Lasioglossum leucozonium

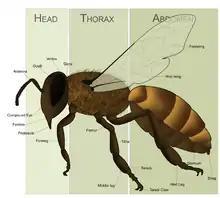
Hymenoptera morphology

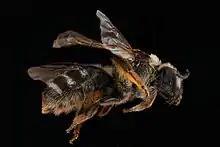
Side view of "Lasioglossum leucozonium"

Female "L. leucozonium" are recognizable by their rough and relatively short propodeal dorsal areas. The smooth surface of these areas has horizontal stripes which are divided in the middle, which is a unique characteristic of Eastern United States "Lasioglossum" species, a feature shared only with "L. zonulum". Its dull, grainy first metasomal tergum has well-developed punctures separated by 1-1.5 times their width, and its vertex behind the ocelli has stripes. In comparison to "L. zonulum", the pronotal angle of "L. leucozonium" projects out less but is still obtuse. The pronotum has a well-developed dorsal edge and an incomplete lateral ridge, of which the lower part is unnoticeable and broadly rounded, divided by a slanted groove. With a rounded lip on the scutum of their middle thoracic segment raised from the pronotum, it has a propodeal triangle that is well defined by a carinate rim. It has an elongated head, a shiny face, and an evenly rounded, slightly protruding, and extremely grainy supraclypeal area that is uniformly and densely spotted with punctures separated by their width or less. It also has a somewhat granulated and shiny clypeus, protruding below the eyes, with a surface that has a lot of punctures without a groove in the middle. The distance between its lateral ocelli is greater than that between the lateral ocelli and the eye. While the lateral edge of its metasomal tergum II is only slightly wavy, the distal keel of its labrum is somewhat broad in the front and gradually narrows moving back to the tip. Its moderately shiny mesoscutum has a microscopically patterned surface, and its scutellum has nearly uniform punctures like that of the mesoscutum. There is white to yellowish white hair on the head and thorax, though the thorax has some brown hairs on the scutellum. The slightly separated hind tibial hair is mostly pale yellowish brown while the dorsal hairs are light brown. On the metasomal tergum I and terga II-IV, the hair is white with a band of hair on terga II-IV and elongated hairs scattered over the anterior surface of tergum I. Its mesoscutal hairs are moderately dense and seem feathery, and its wing membrane has a glassy, translucent appearance.